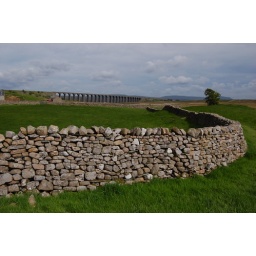
A dry stone wall in a verdant field with the Ribblehead viaduct in the background.